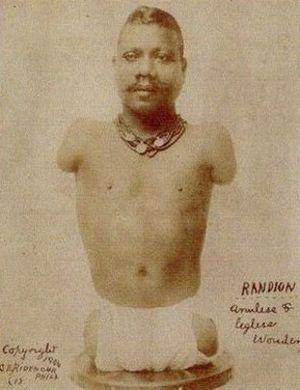
Prince Randian, Randion ou Rardion également surnommé « l'homme-serpent », « l'homme-tronc », « la chenille humaine », « le cigare humain » ou encore « le torse vivant » est un monstre de foire américain d'origine guyanaise principalement connu pour son apparition dans le film culte de Tod Browning La Monstrueuse Parade.